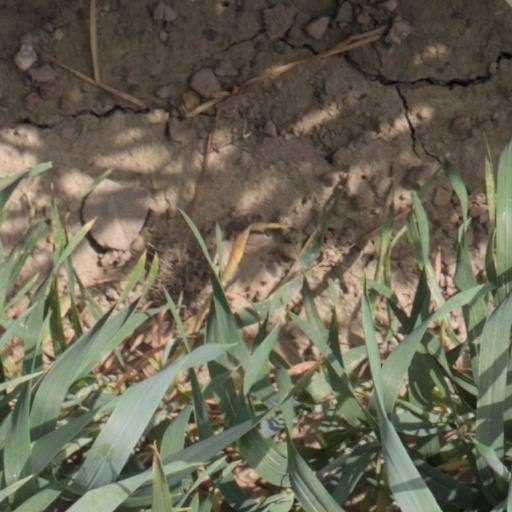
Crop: wheat